Iquitos Satellite Laboratory

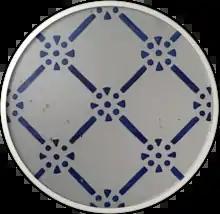

The Iquitos Satellite Laboratory (IQTLAB) was established in 2002 in the city of Iquitos, Peru by doctor Margaret Kosek, biologist Maribel Paredes Olortegui, and nurse Pablo Peñataro Yori, with the collaboration of the Dr. Robert Gilman working group in Lima, Peru and the US Naval Medical Research Unit No. 6 (NAMRU-6) .